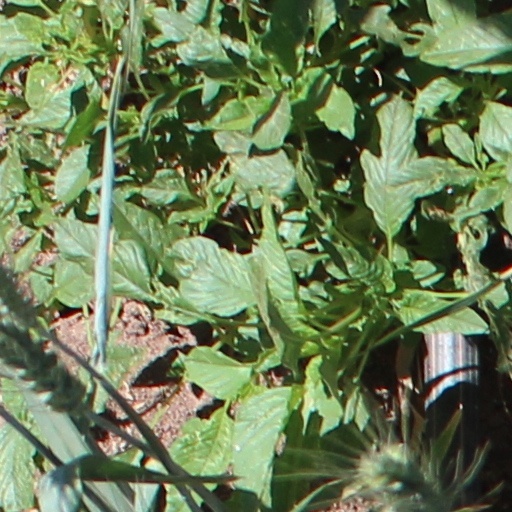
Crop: wheat